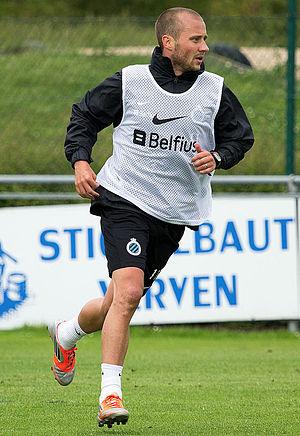
Jonathan Blondel, né le 3 avril 1984 à Ploegsteert, est un joueur de football international belge, retraité depuis 2016. Il évoluait au poste de milieu de terrain.